Grettis saga

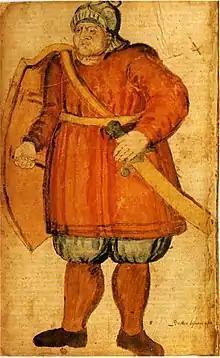
Grettir is ready to fight in this illustration from a 17th-century Icelandic manuscript.

"Grettis saga" is considered one of the Sagas of Icelanders ("Íslendingasögur"), which were written down in the thirteenth and fourteenth centuries and record stories of events that supposedly took place between the ninth and the eleventh centuries in Iceland. The earliest manuscript of "Grettis saga" was written down some time just before 1400 CE, and the saga is thought to have been composed in its current form in the fourteenth century, making it a relatively late addition to the genre.